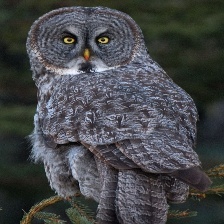
Species: GREAT GRAY OWL
Scientific name: STRIX NEBULOSA
ImageNet parent category: great_grey_owl